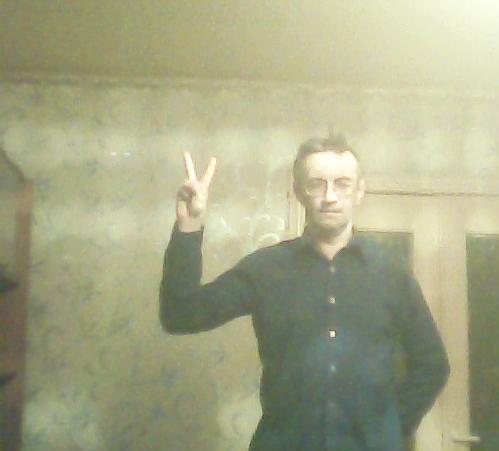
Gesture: peace